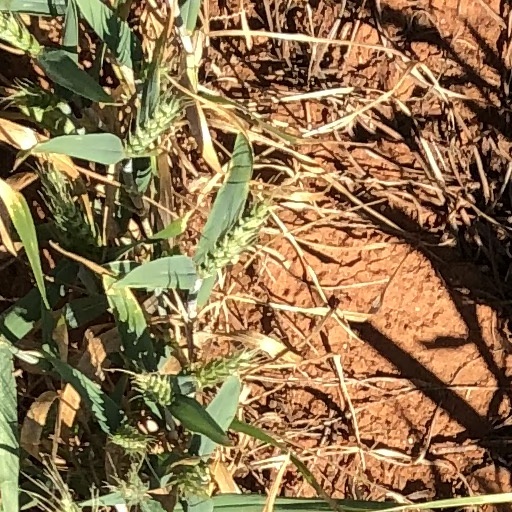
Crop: wheat